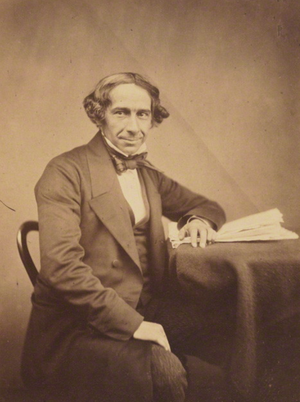
William Wilson Saunders est un agent d’assurances, un botaniste et un entomologiste britannique, né le 4 juin 1809 à Little London près de Wendover et mort le 13 septembre 1879 à Worthing.